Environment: real
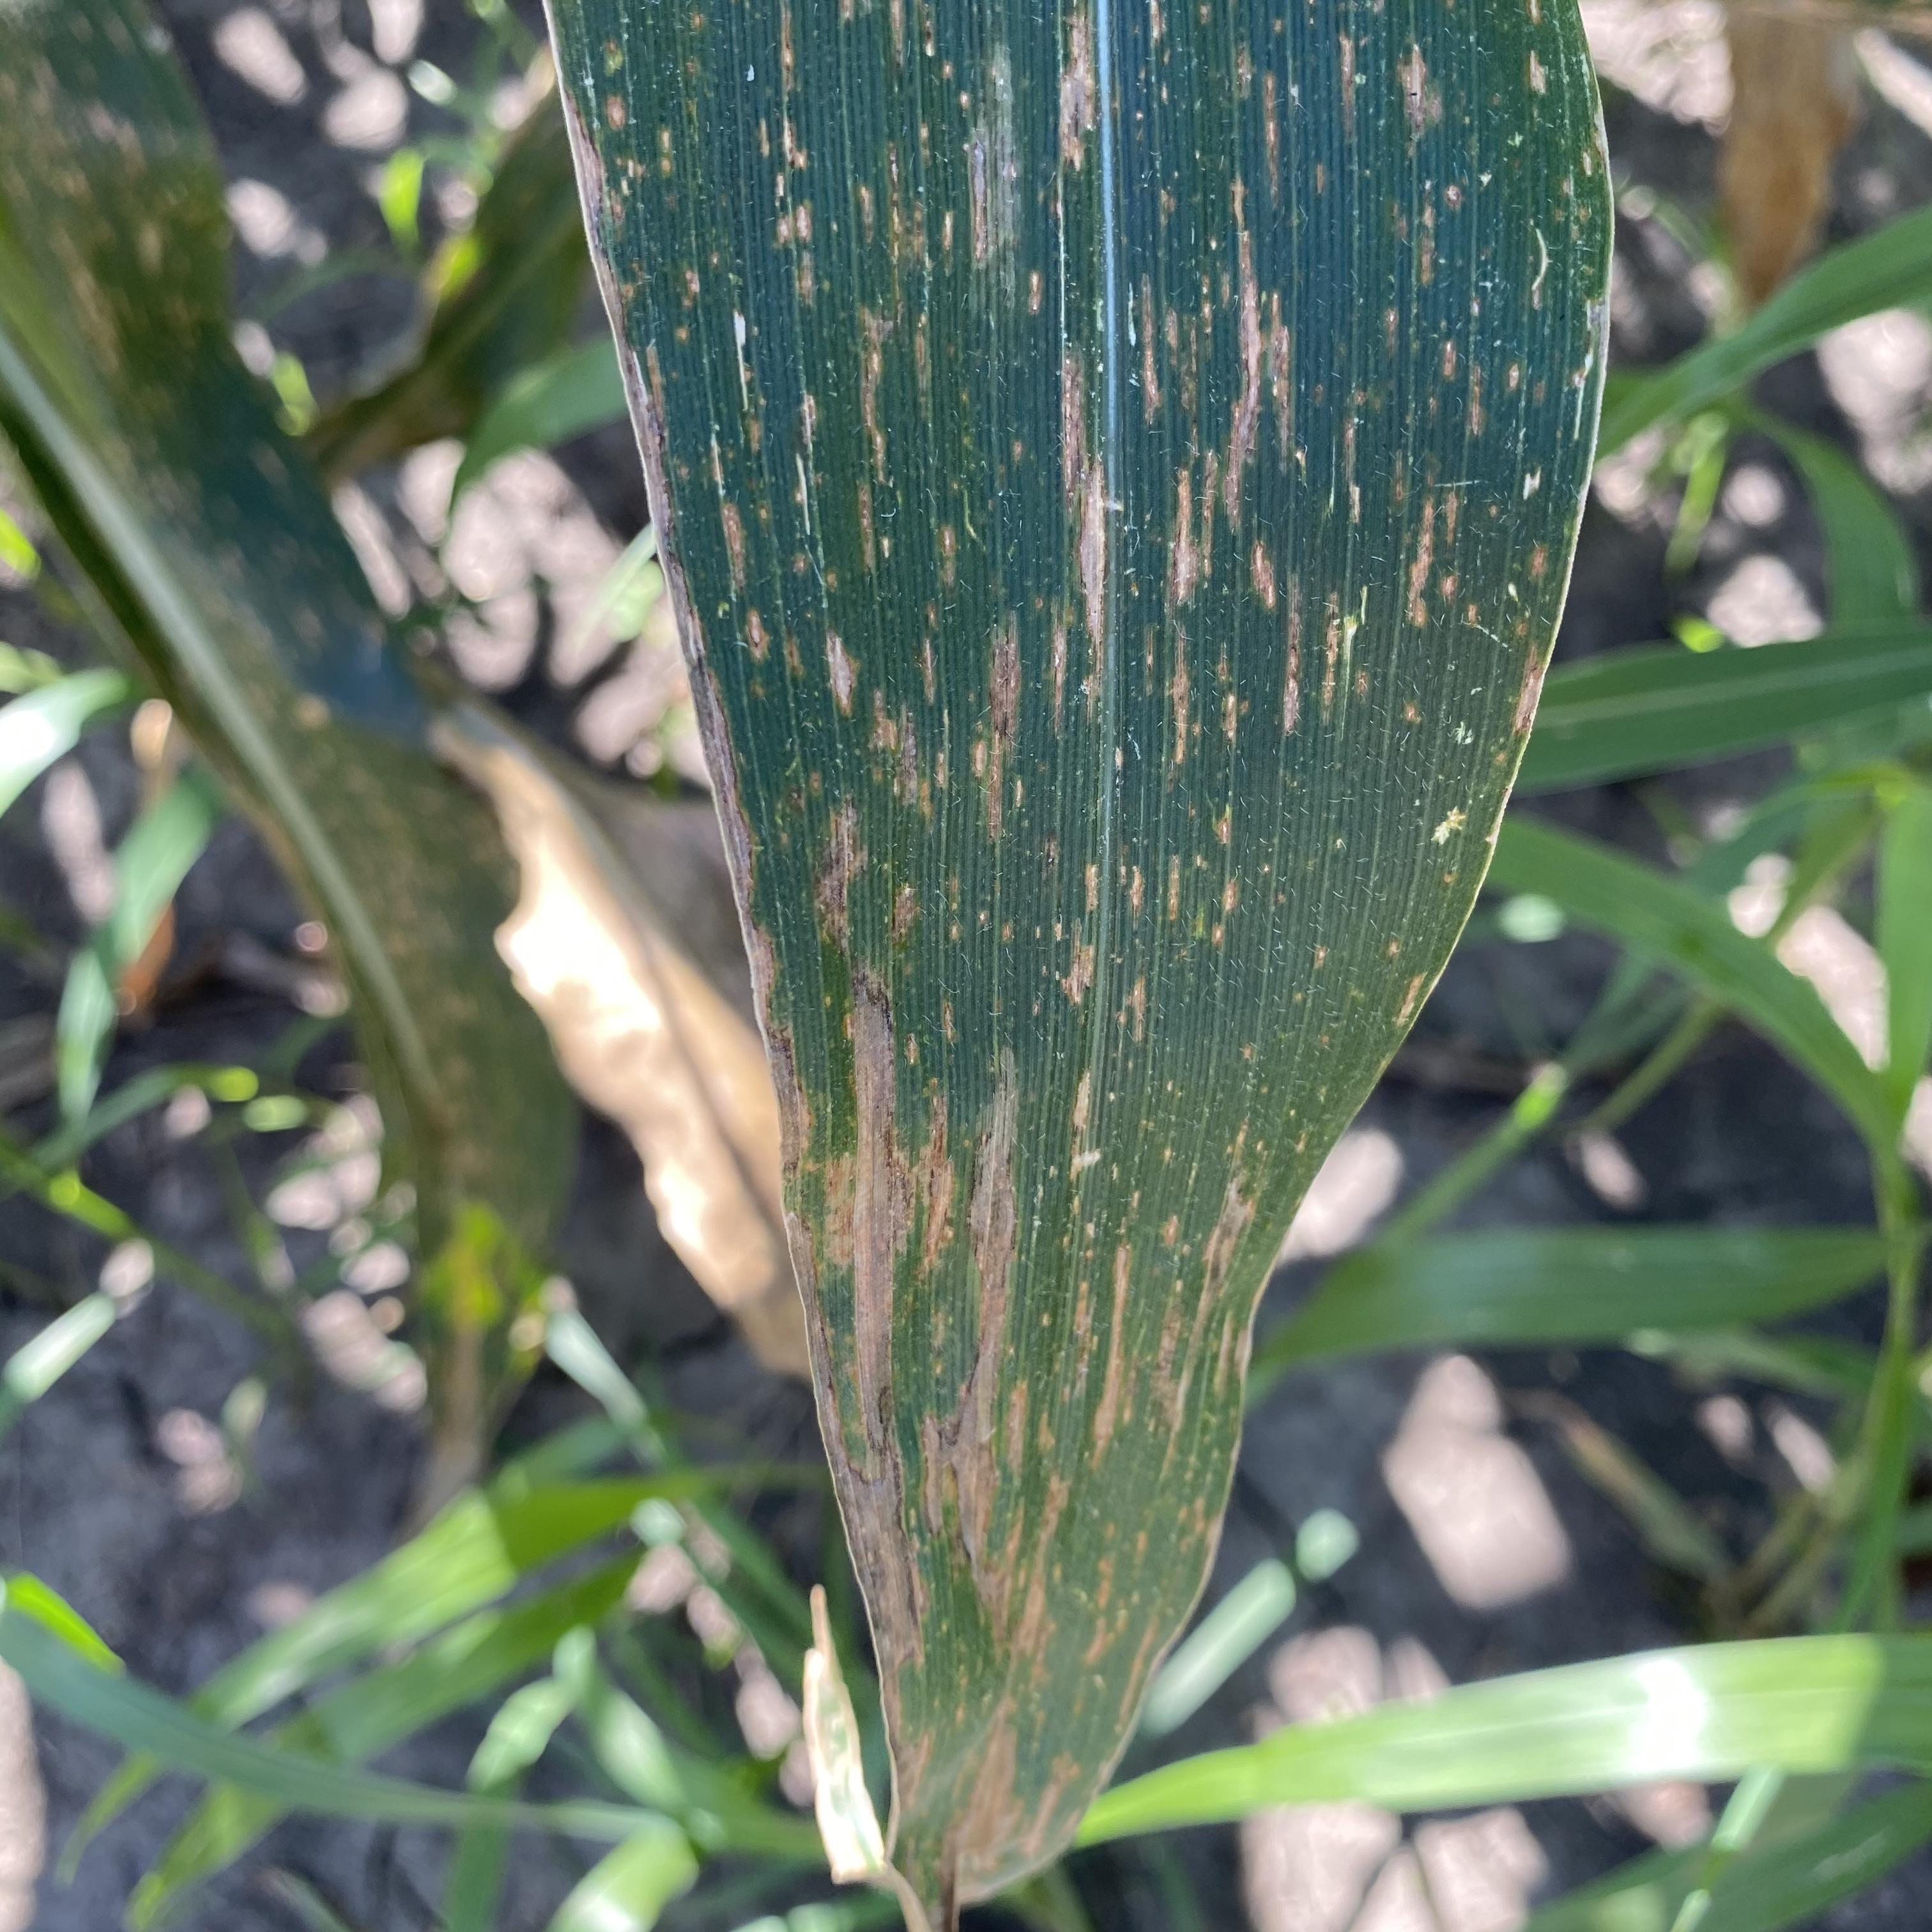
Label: gray_leaf_spot